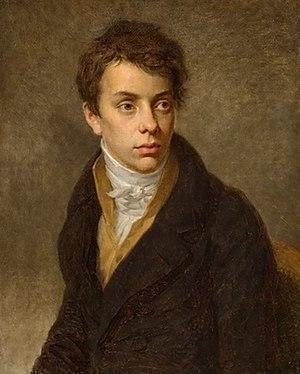
Portrait de Joseph Coiny [à l'âge de 17 ans], huile sur toile (61 x 49.5 cm).